Another Dawn (1943 film)

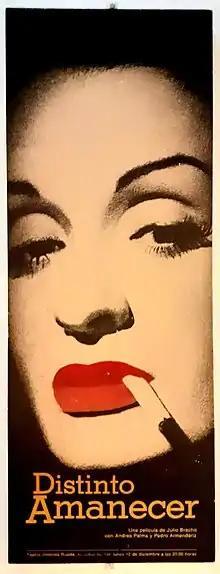
Film poster

Another Dawn (Spanish: amanecer) is a 1943 Mexican thriller film directed and co-written by Julio Bracho and starring Andrea Palma, Pedro Armendáriz and Alberto Galán. The film's sets were designed by the art director Jorge Fernandez.